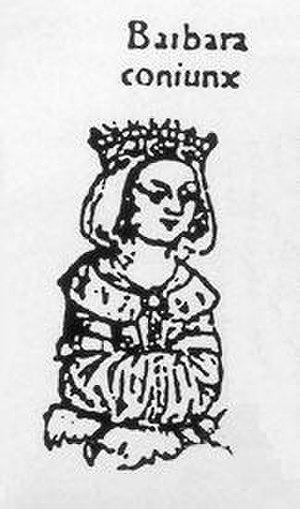
Barbara Zápolya, fille d'Étienne Zapolya et d'Edwige de Cieszyn, est par son mariage avec Sigismond Iᵉʳ de Pologne reine de Pologne et grande-duchesse de Lituanie.
Les conjointes des souverains polonais recevaient le titre de leur époux, ducs puis rois. Le titre de reine, en particulier, fut porté indifféremment par les épouses des rois de Pologne, mais également par les deux monarques féminins que connut la Pologne. Leurs maris étaient jure uxoris monarques en titre.